The Gambling Den of Montmartre

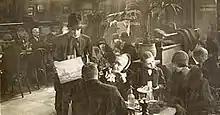

The Gambling Den of Montmartre (German: Die Hölle von Montmartre) is a 1928 German silent film directed by Willy Reiber and Franz Seitz and starring Eric Barclay, Suzy Vernon and Maurice de Féraudy.